Sepik

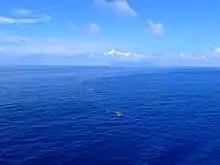
Fresh/Saline water interface in the sea from the Sepik River mouth

The river originates in the Victor Emanuel Range in the central highlands of Papua New Guinea. From its mountain headwaters near Telefomin, it travels north-west and leaves the mountains abruptly near "Yapsei". From there it flows into Indonesian Papua, before turning back north-east, for the majority of its journey following the great "Central Depression". Along its course it receives numerous tributaries from the Bewani and Torricelli Mountains to the north and the Central Range to the south, including the Yuat River formed by the "Lai" and the "Jimmi".